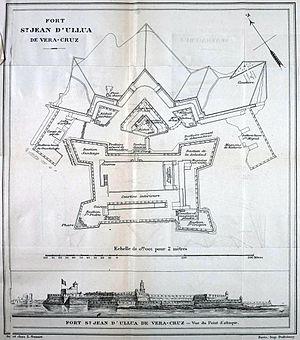
Plan et panorama du fort de Saint-Jean de Ulloa en 1838, au moment du conflit entre la France et le Mexique.
La bataille de San Juan de Ulúa se déroule le 27 novembre 1838 pendant l’intervention française au Mexique de 1837-1839, souvent appelée en espagnol « guerre des Pâtisseries » ou encore « première intervention française au Mexique ».
San Juan de Ulúa est une petite île mexicaine au large de la ville portuaire de Veracruz, dans le golfe du Mexique, découverte en juin 1518 par l'Espagnol Juan de Grijalva. Elle est surtout connue pour son ancienne forteresse.